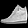
Label: Sneaker